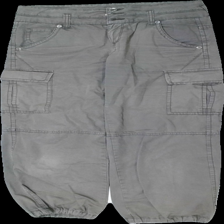
View: front
Type: Trousers
Category: Ladies
Brand: Lindex
Colors: Grey
Material: 100% cotton
Cut: Regular
Size: 36
Season: All
Holes: Minor
Price range: <50
Recommended usage: Export